Château de Guernon-Ranville

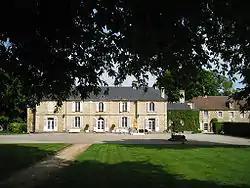
Rear facade

The Château de Guernon-Ranville (Castle of Guernon-Ranville) is located in the hamlet of Le Bas de Ranville in the commune of Ranville, in the Calvados department of Normandy in Northwestern France.